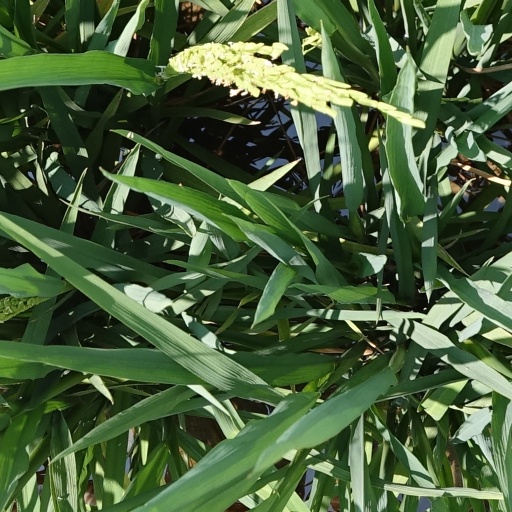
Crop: rice